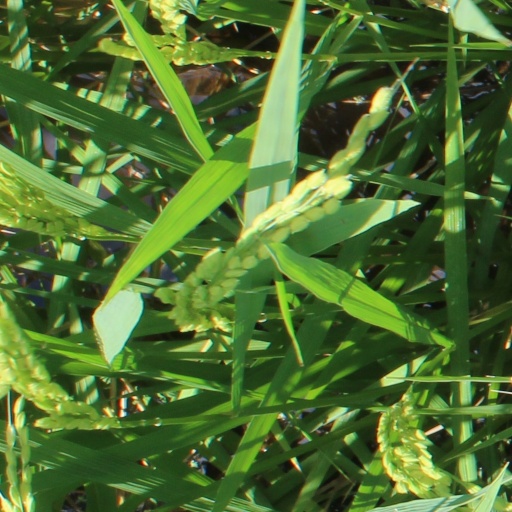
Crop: rice